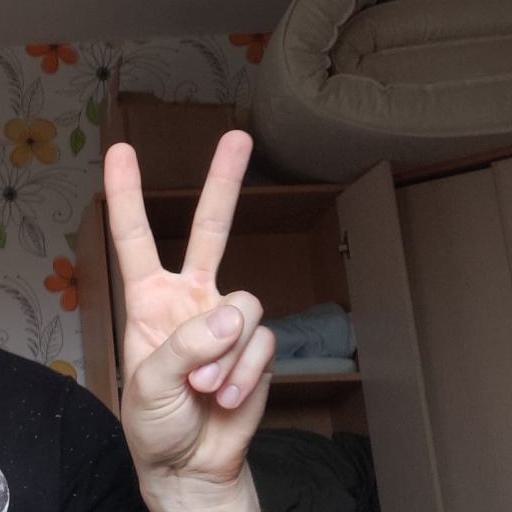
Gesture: peace